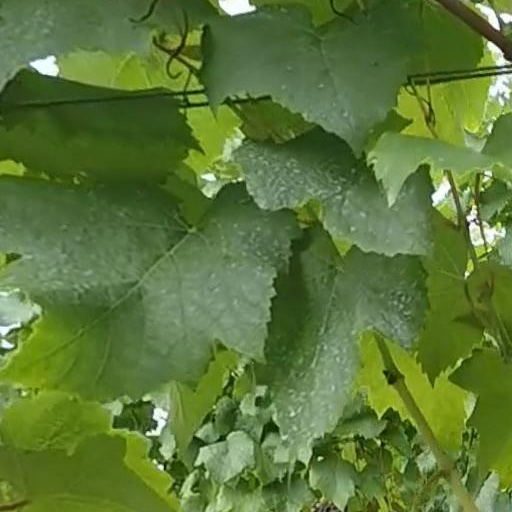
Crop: grape